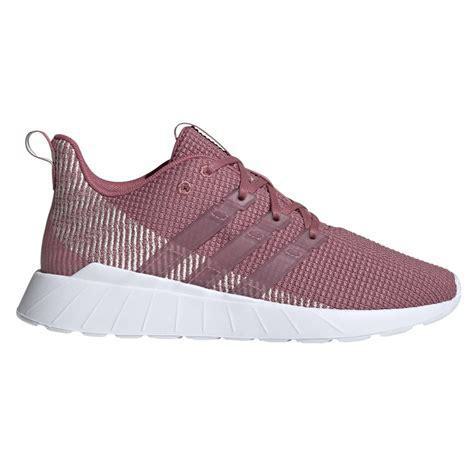
Brand: Adidas
Model: Questar Flow